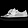
Label: Sneaker